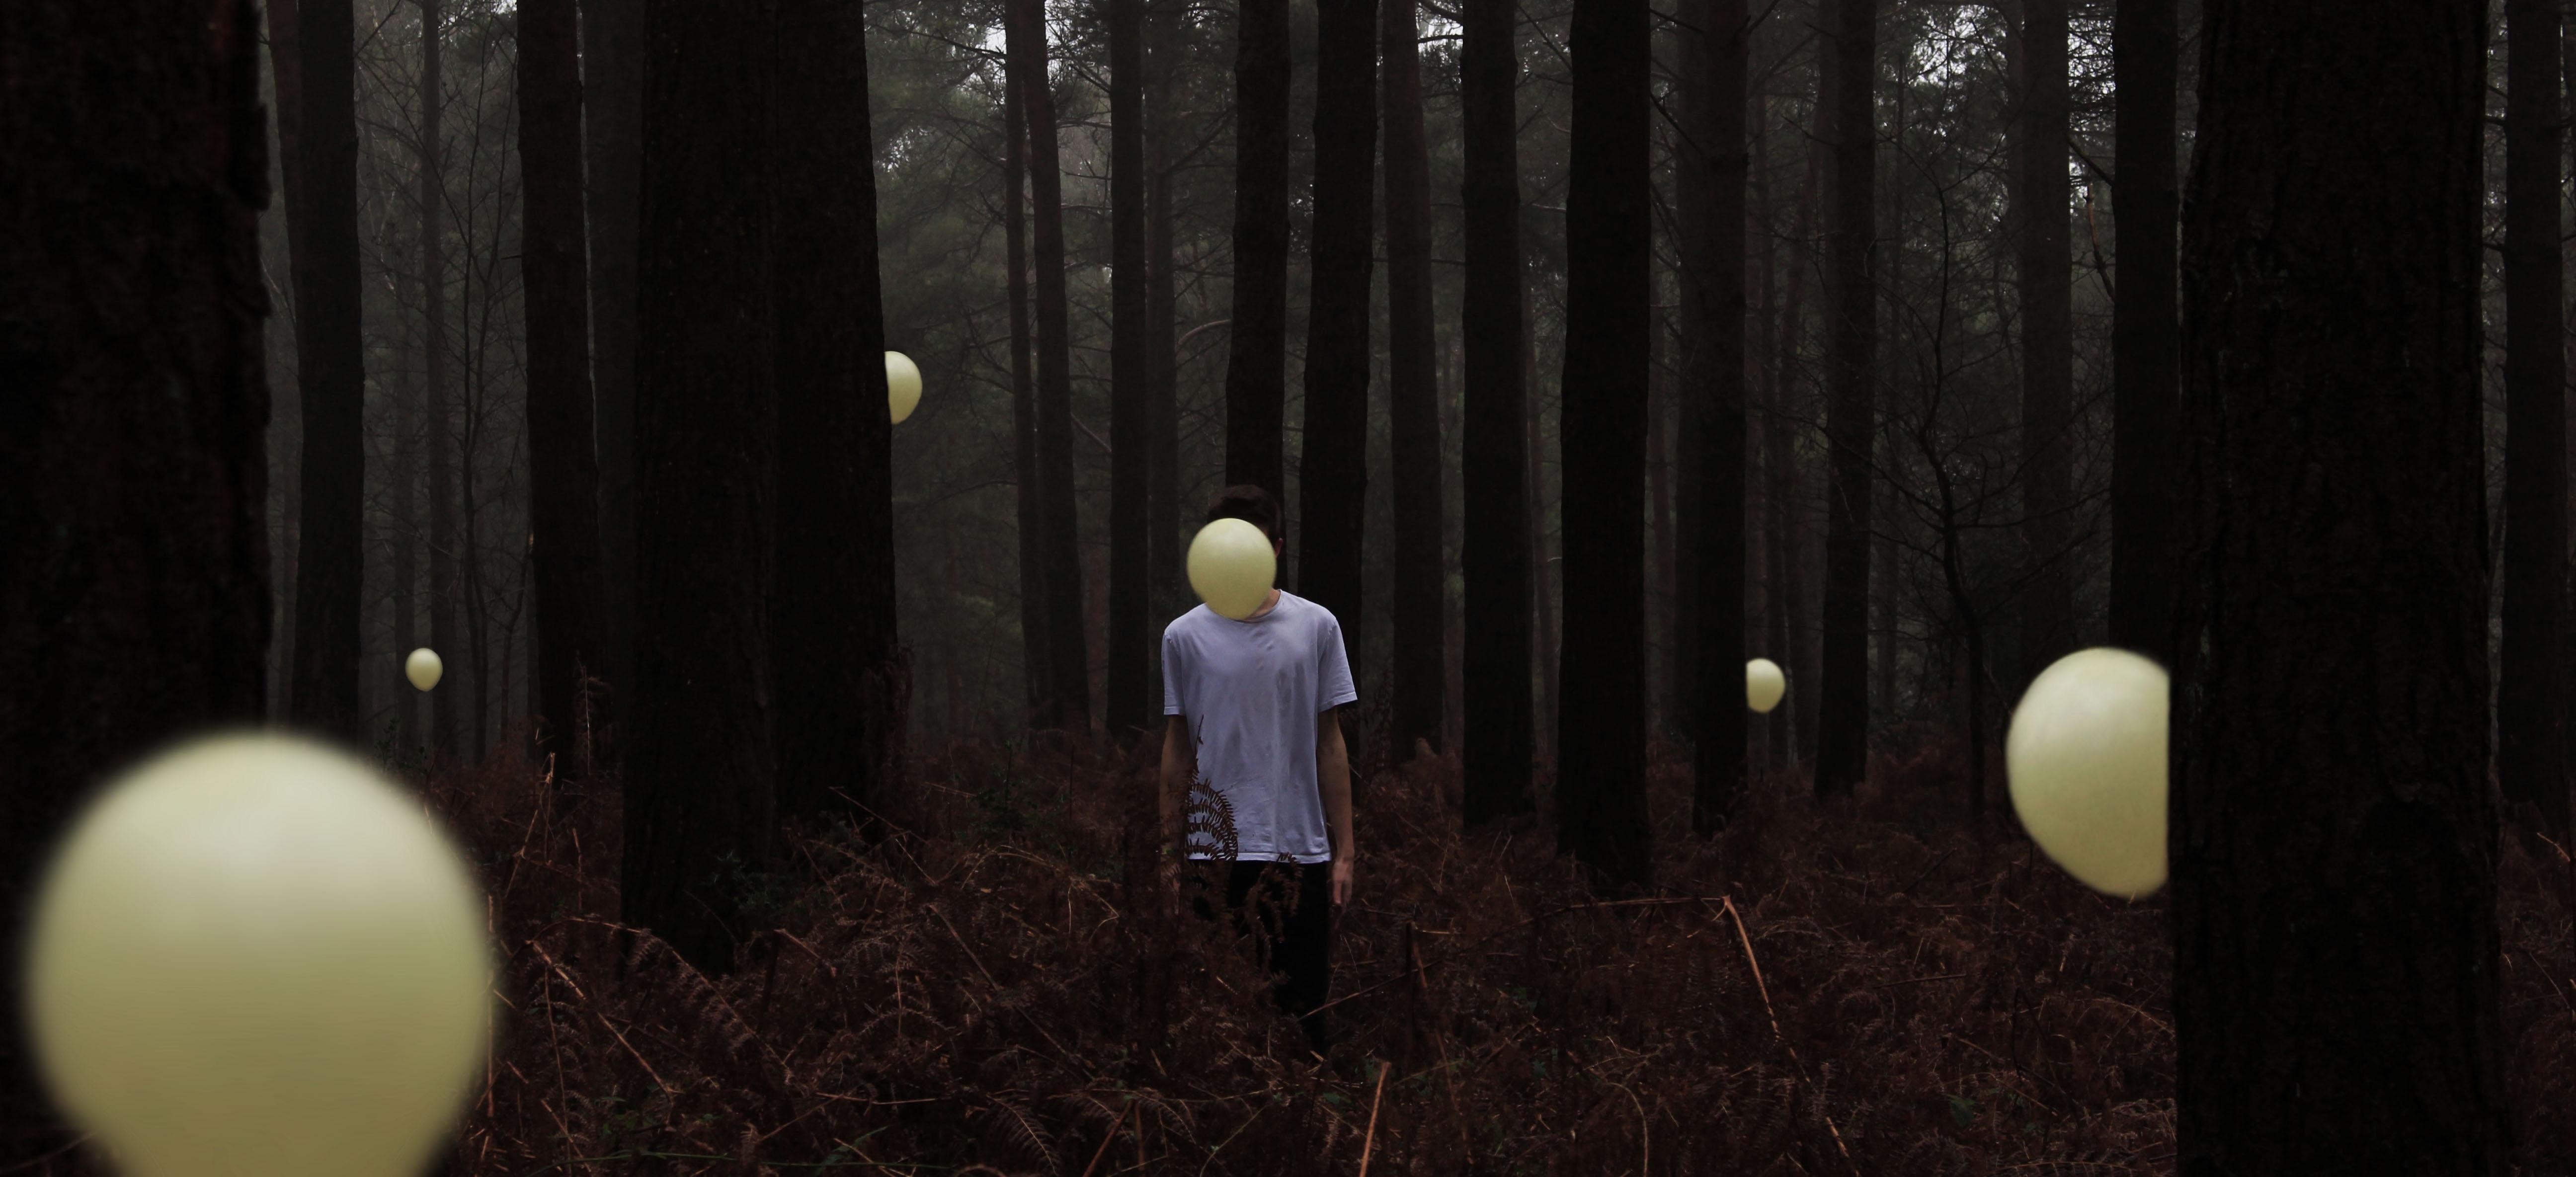
forest, light, night, sunlight, darkness, season, image, screenshot